Eriek Verpale

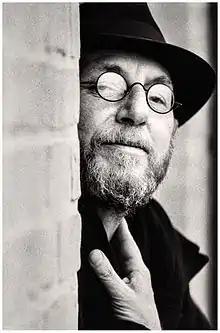
Eriek Verpale (photo )

Eric Verpaele (Zelzate, 2 February 1952 – Ertvelde, 10 August 2015), pseudonym: Eriek Verpale) was a Belgian writer. He attended a boarding school in Oostakker and studied Germanic and Slavic philology at the University of Ghent. He was an editor of the magazine "Koebel", several literary magazines and the.